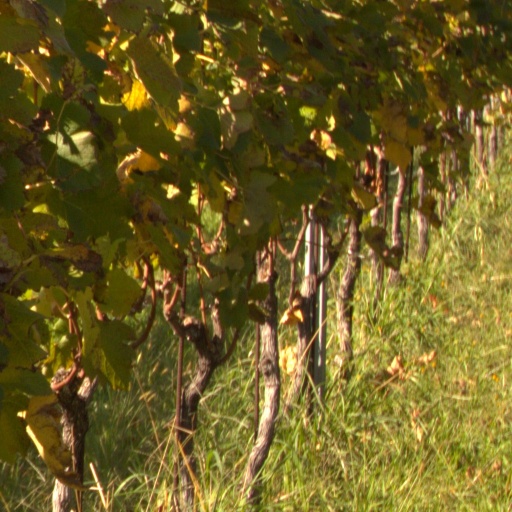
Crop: grape